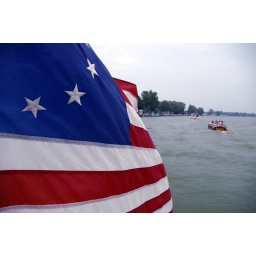
Flag flying over the lake mounted to the boat on the 4th of July Boat parade. Buckeye Lake, Ohio.